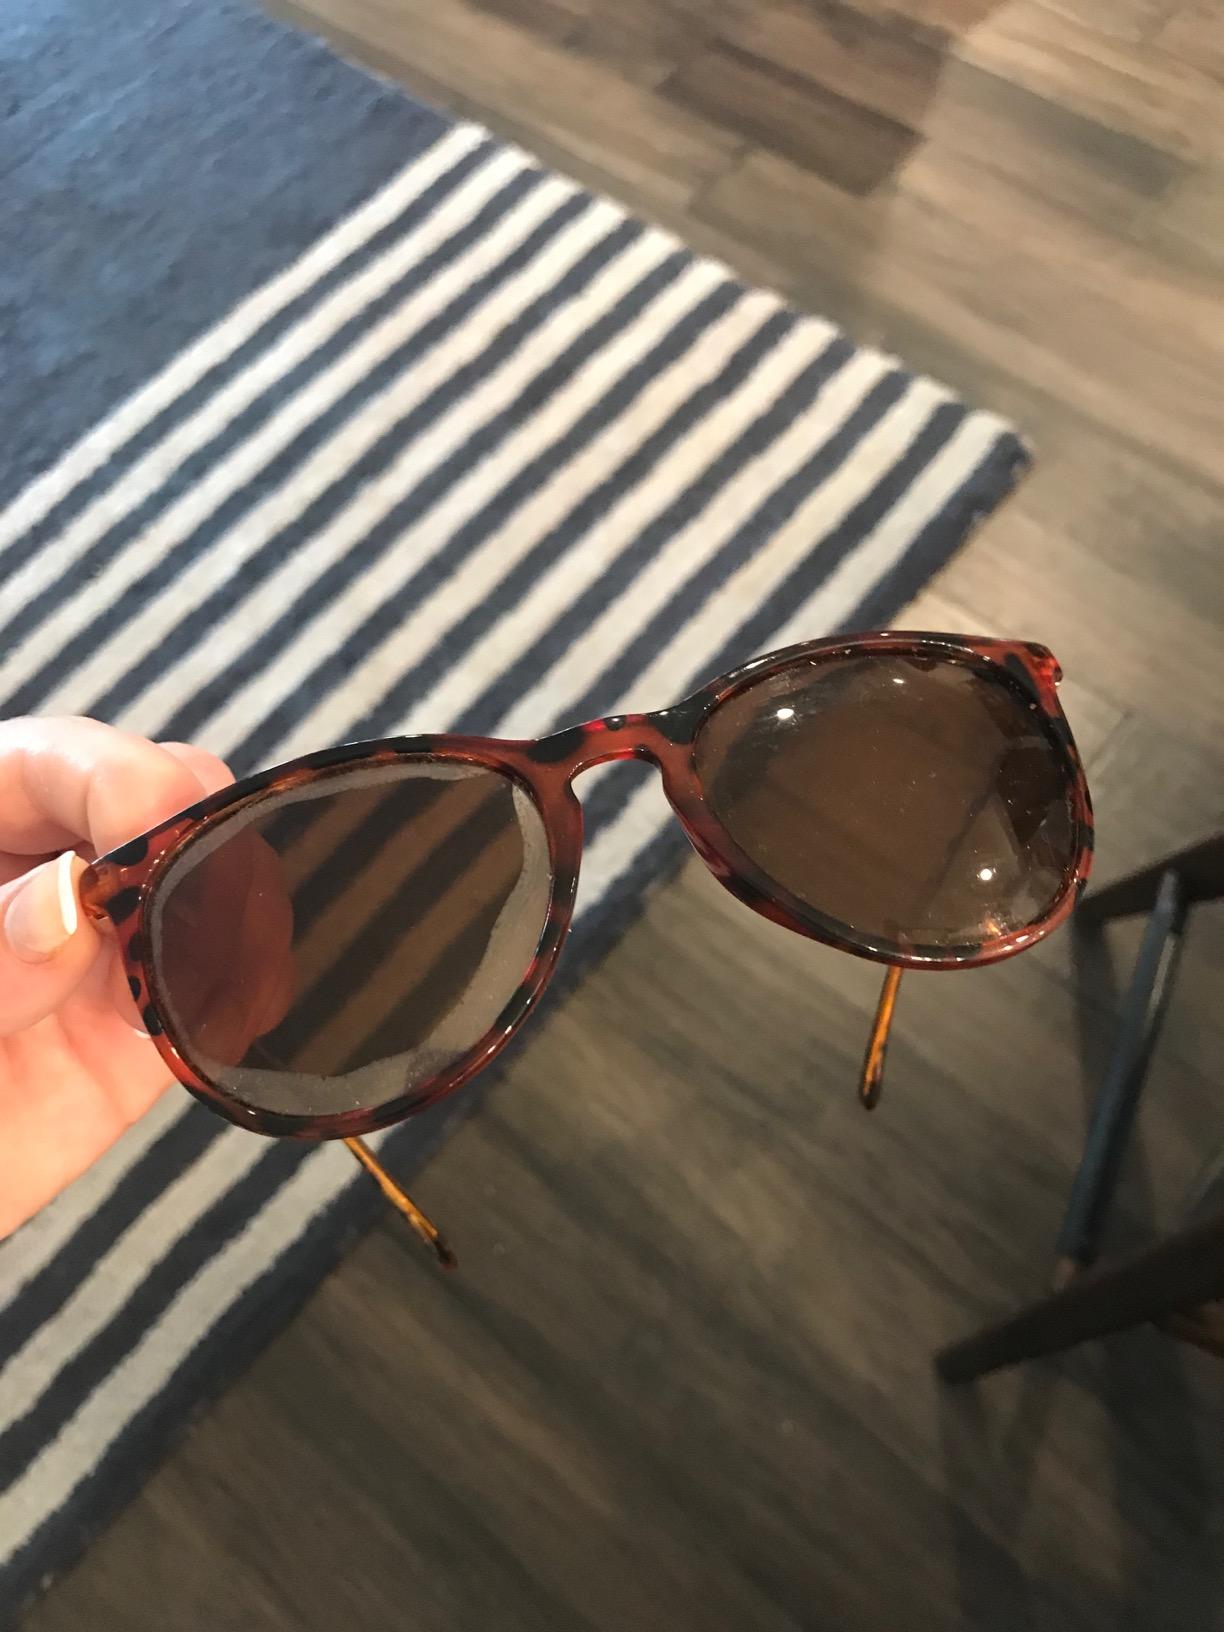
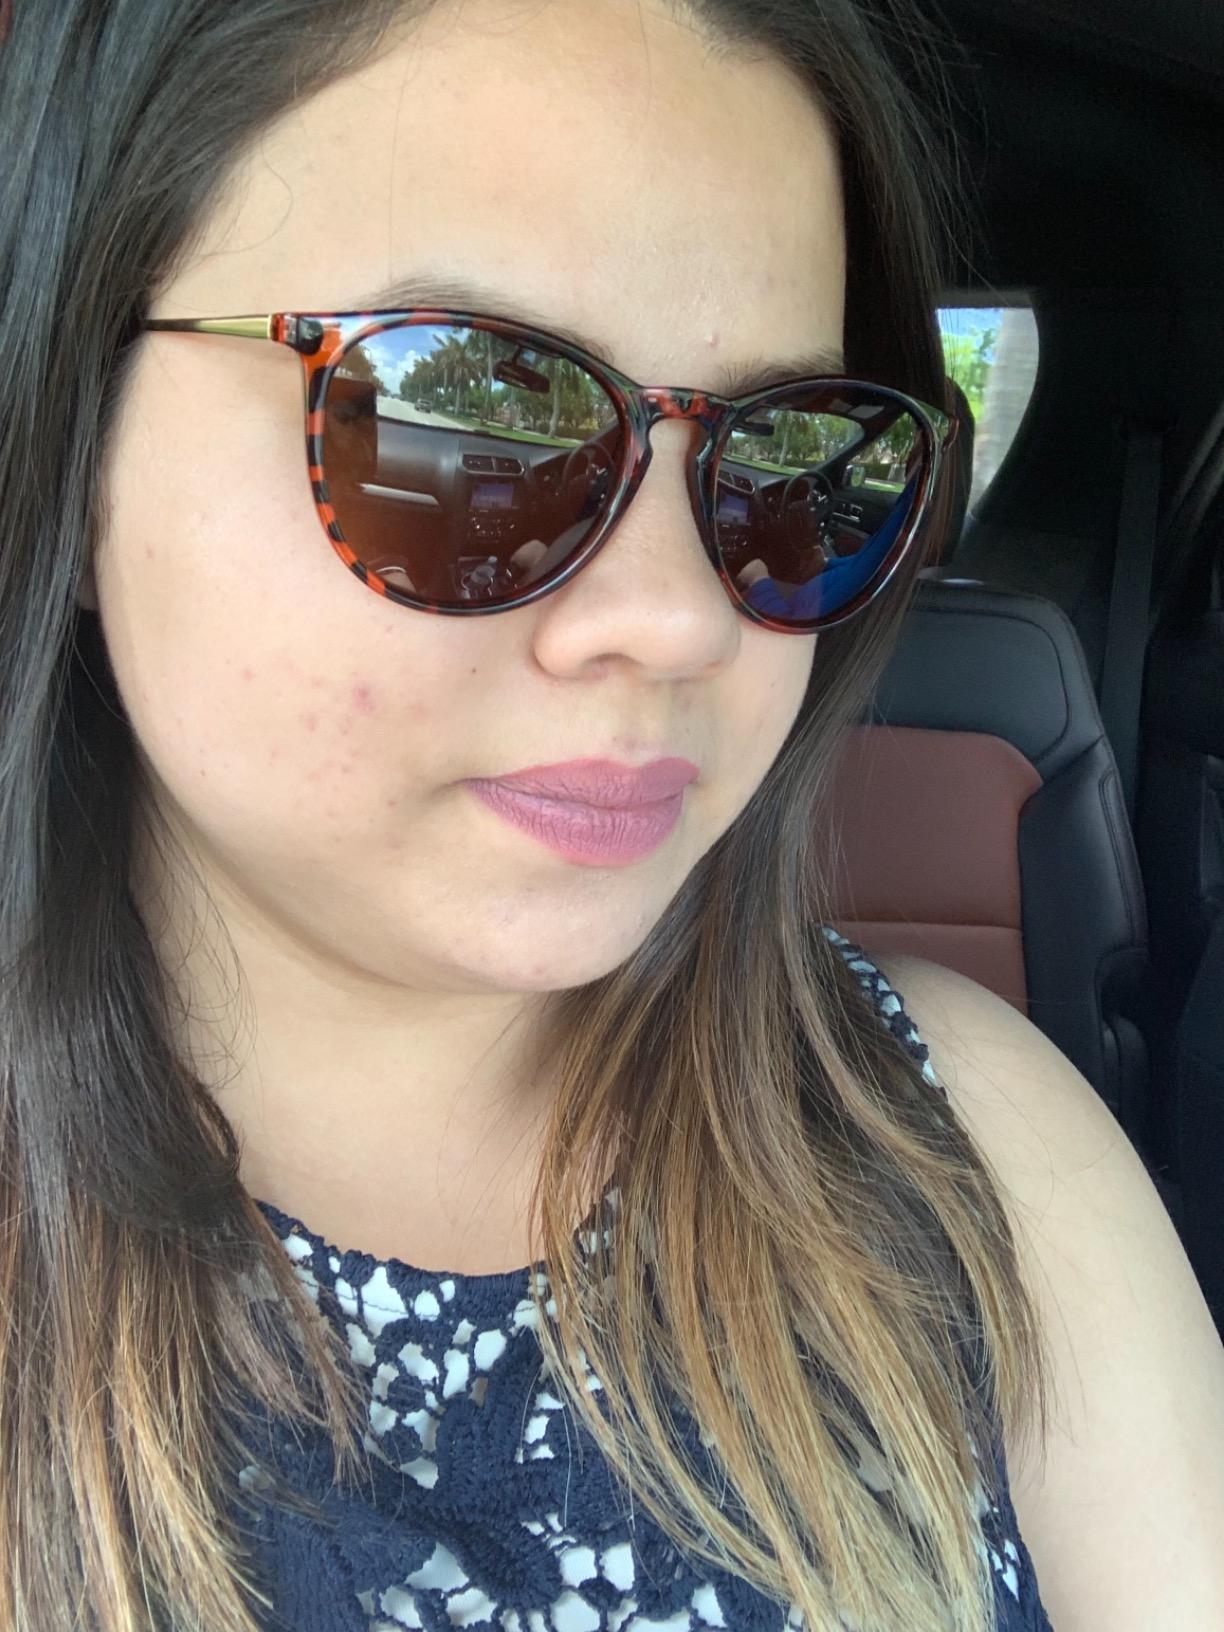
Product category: accessories_sunglasses
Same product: yes